San Giuliano, Catania

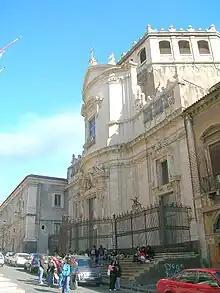
Facade of church on Via Crocifero

San Giuliano is a Roman Catholic church and attached convent located on Via Crocifero #36 of Catania, Sicily, southern Italy. It stands across from the Collegio dei Gesuiti (Jesuit college), whose church of San Francesco Borgia also faces Crociferi. Two blocks north on Crociferi is the baroque church of San Camillo de Lellis.